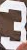
Number: 3